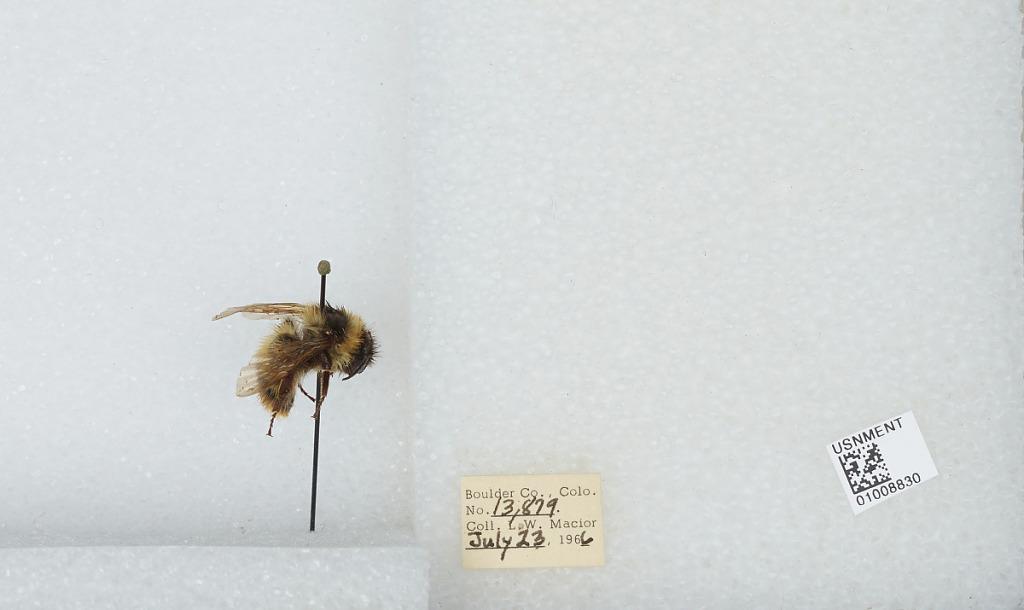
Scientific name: Bombus (Alpinobombus) balteatus Dahlbom
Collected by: L. Macior
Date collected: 1966-7-23
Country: United States
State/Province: Colorado
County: Boulder
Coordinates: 40.0275, -105.252